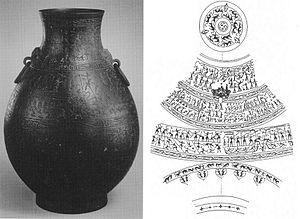
Récipient en bronze hu, et dessin de l'ornementation. Anonyme du VIe-Ve siècle avant J.C.
Zhang Xuan ou Chang Hsüan ou Tchang Siuan, peintre chinois du VIIIᵉ siècle, originaire de Changan, province du Shaanxi. Sa date de naissance et celle de son décès ne sont pas connues. On sait cependant que sa période d'activité qui se situe de 714 à 742, est évaluée par la datation de ses œuvres et de documents s'y rapportant.